Ramón Montoya (baseball)

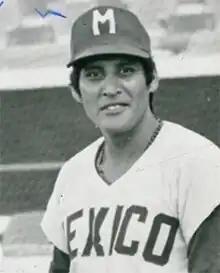

Ramón "Diablo" Montoya Lerma (8 December 1940 – 24 January 2018) was a Mexican professional baseball outfielder and coach. Montoya spent all his career in the Mexican League playing center field for the Diablos Rojos del México. Nicknamed "Diablo" (Devil), Montoya also participated in the Mexican Pacific League and played one season, in 1964, for the El Paso Sun Kings of the Texas League. After retiring, he coached for the Diablos Rojos. Montoya was inducted into the Mexican Professional Baseball Hall of Fame as part of the class of 1990.